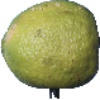
Label: Limes 1